Ghost (1990 film)

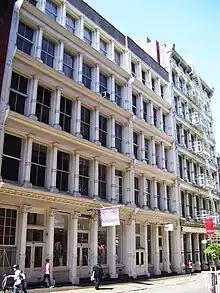
Filming of the apartment took place at 102 Prince Street, lower Manhattan

"Ghost" was the first film Jerry Zucker directed on his own, as well as his first dramatic film. He had previously been part of the Zucker, Abrahams and Zucker directing team, known for their parody films. Zucker stated that his decision to direct "Ghost" was not made to distance himself from comedies or to mark a new chapter in his career, but he was merely "just looking for a good film to direct." When screenwriter Bruce Joel Rubin learned that Zucker was to direct the film and wanted to make changes to his script, he was apprehensive, as he wanted Miloš Forman or Stanley Kubrick to direct and feared Zucker would turn his script into a comedy. However, Rubin changed his mind and warmed up after dining with Zucker and being impressed by how "deeply philosophical" he was.